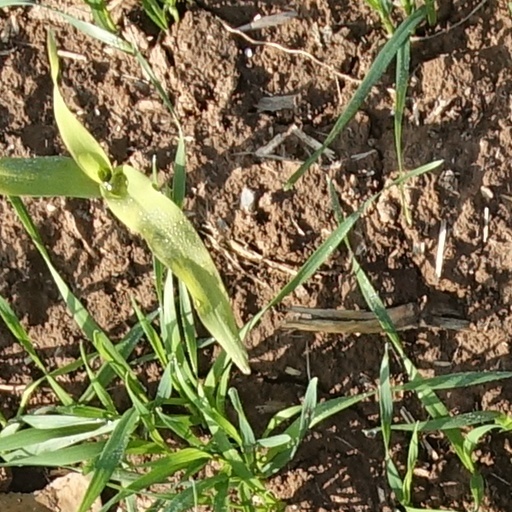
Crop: wheat